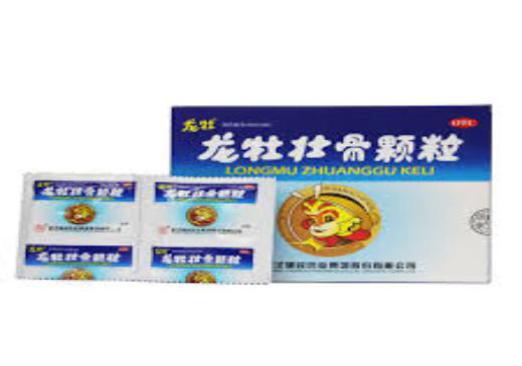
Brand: longmu-2
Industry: Medical